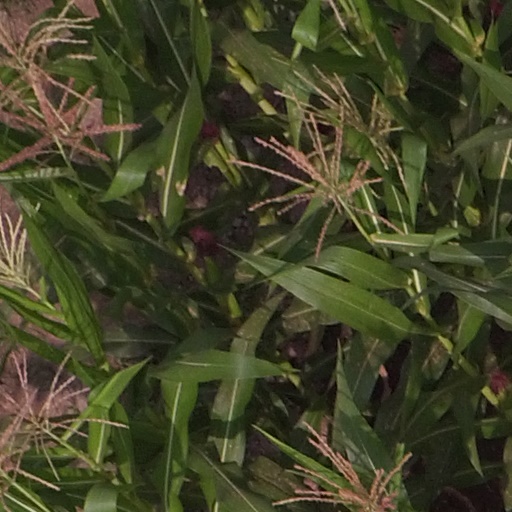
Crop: maize; corn